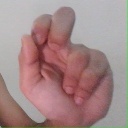
अक्षर: ढ